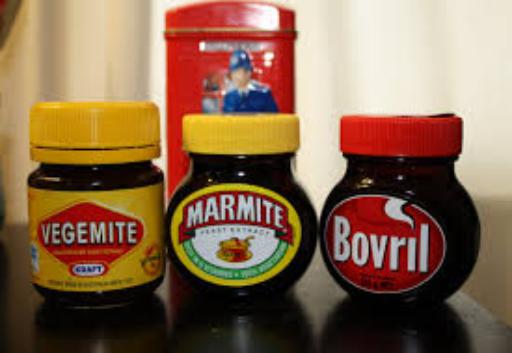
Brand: Bovril
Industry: Food